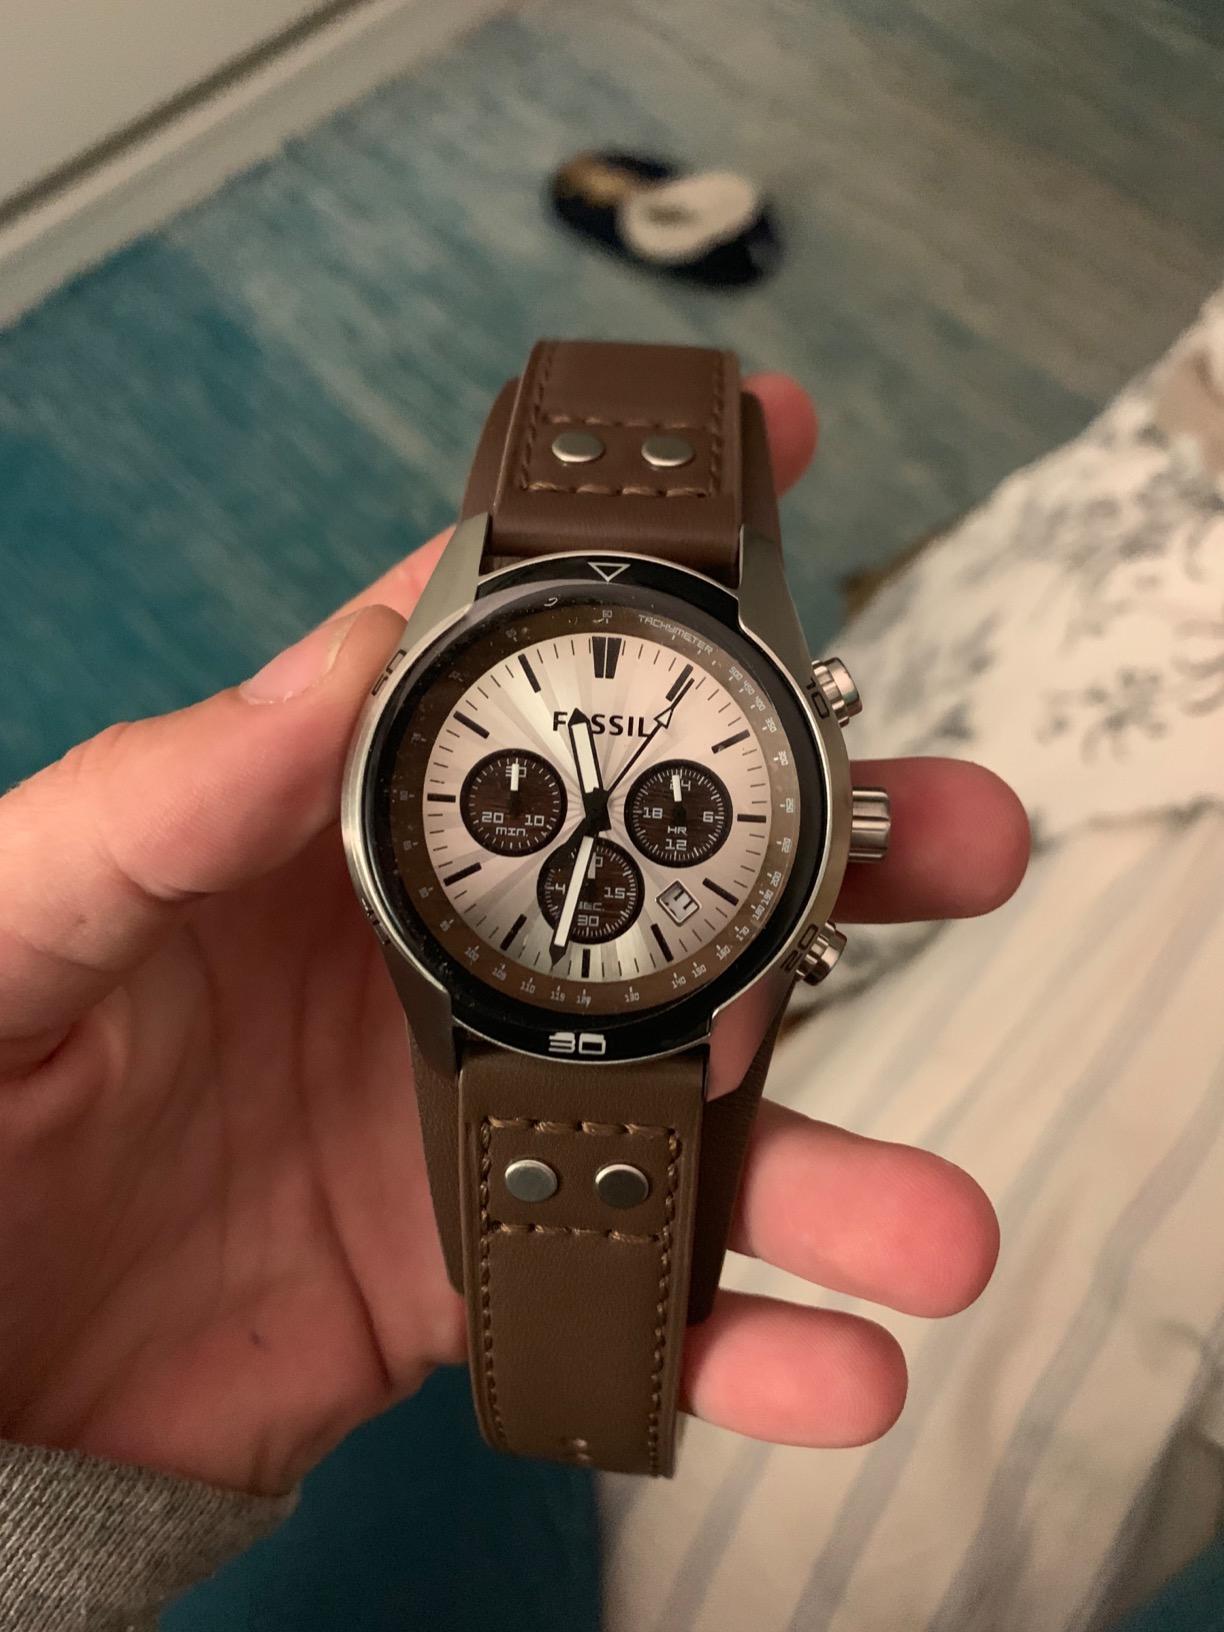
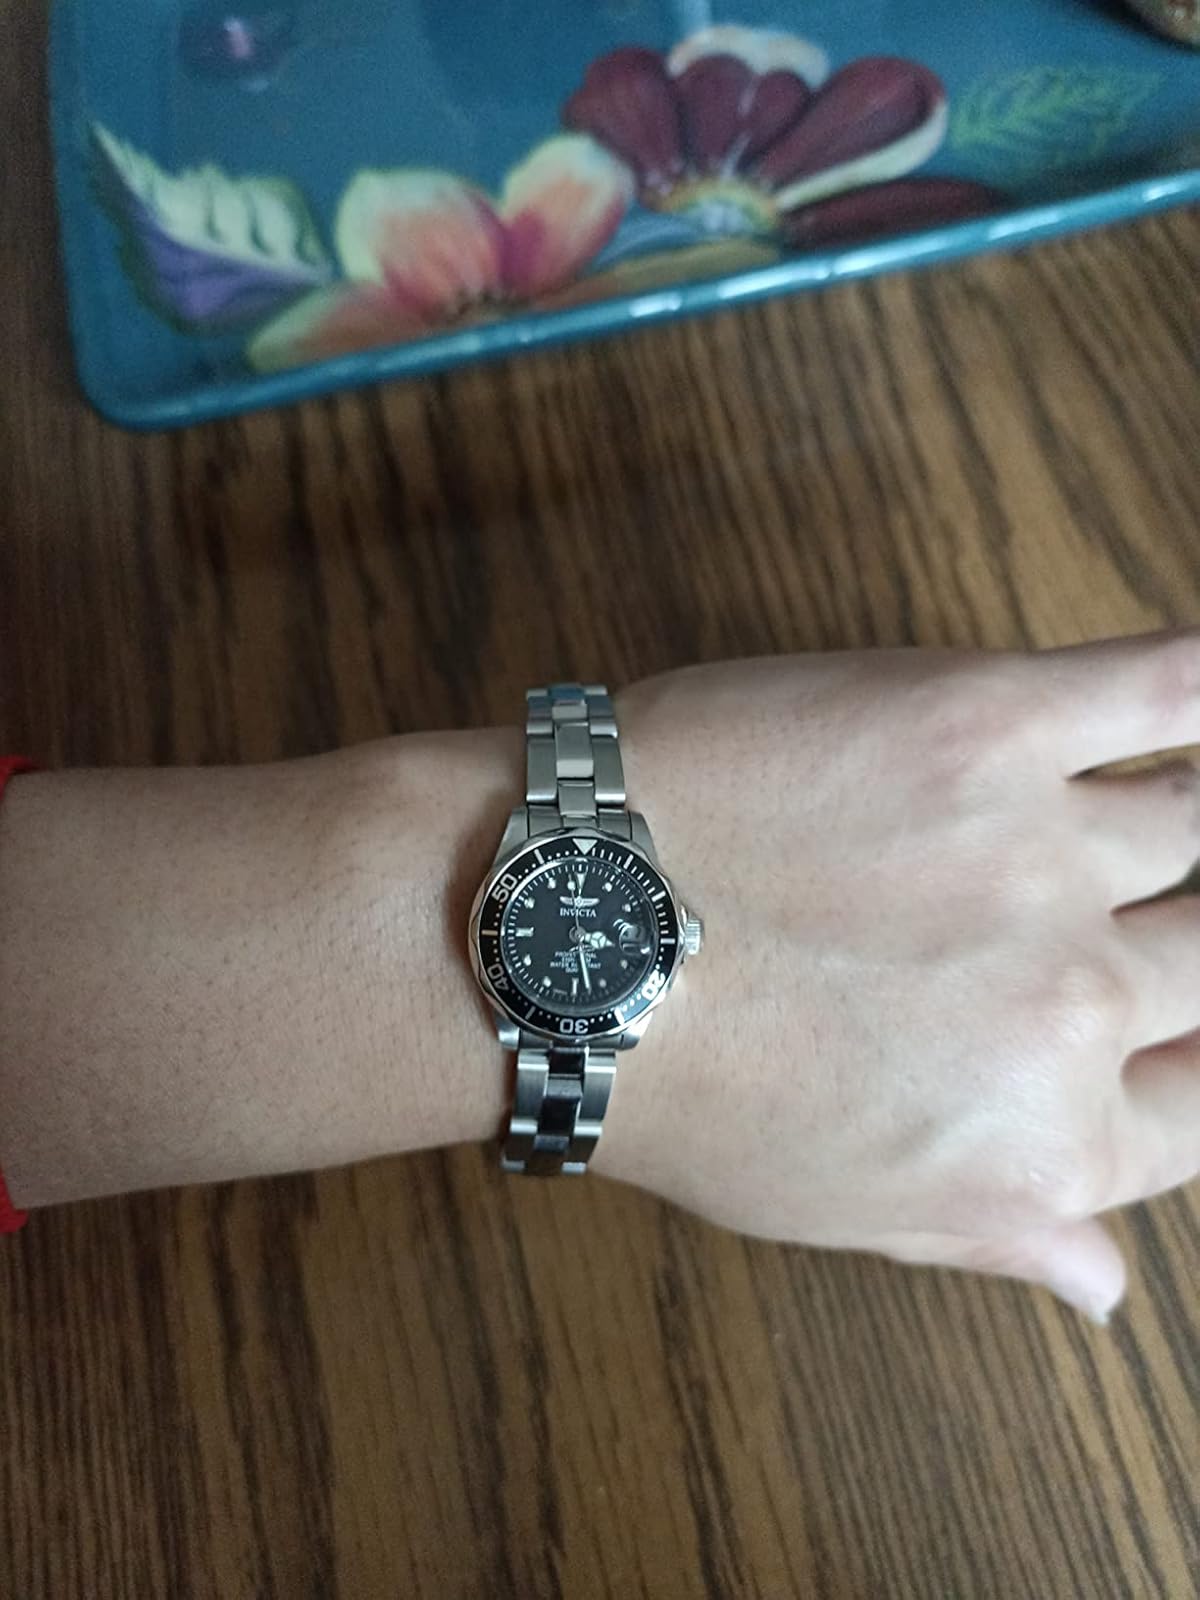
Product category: accessories_watch
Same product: no